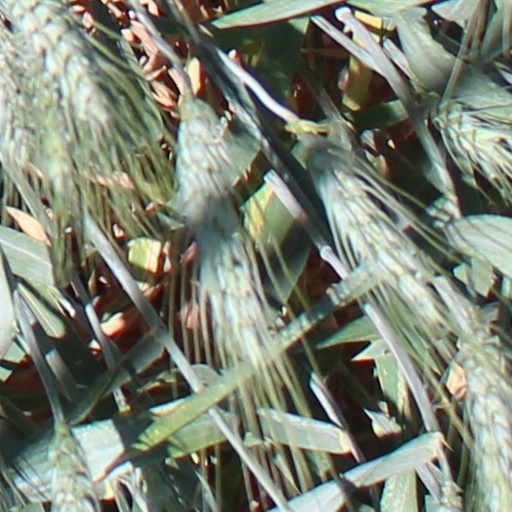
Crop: wheat